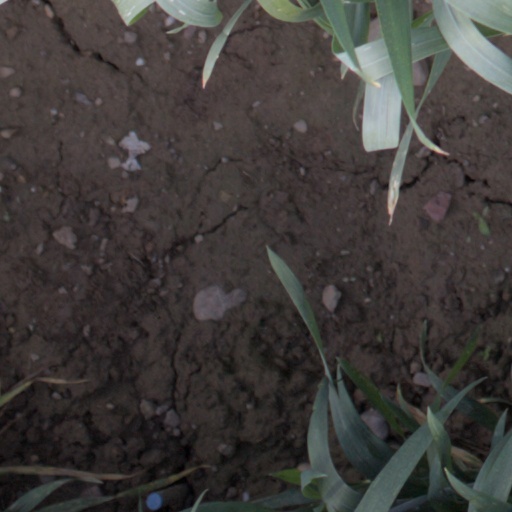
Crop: wheat